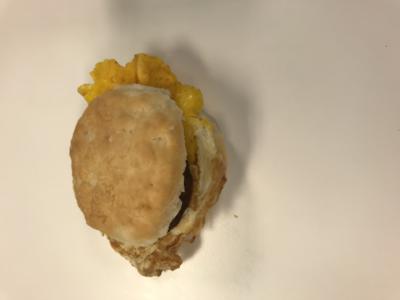
Label: generalcompost